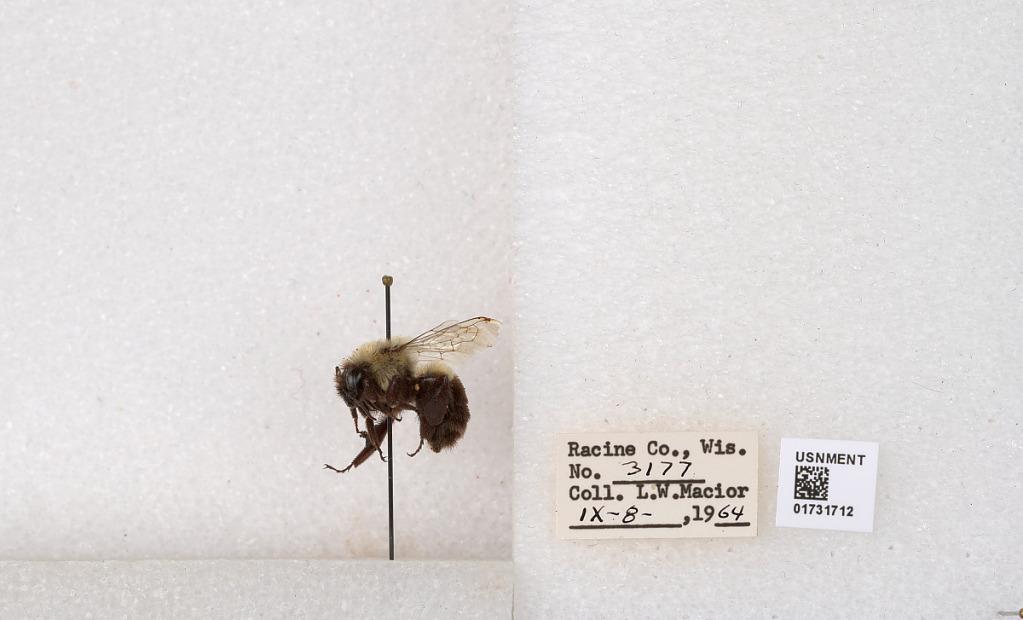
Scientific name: Bombus impatiens Cresson
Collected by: L. Macior
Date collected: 1964-9-8
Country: United States
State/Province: Wisconsin
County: Racine
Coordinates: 42.7299, -87.8123